Loblaws

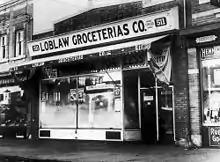
A Loblaws supermarket in Toronto in 1919

Loblaw Groceterias was founded by Theodore Loblaw and John Milton Cork in 1919. Loblaw opened the first Canadian self-service supermarket in Toronto in June 1919. During the 1920s the company grew throughout Ontario. By the 1930s it had 107 stores in Ontario and 50 in the state of New York.